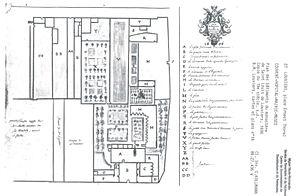
Plan du couvent de Louviers 1696 - copie du XIXe siècle, s.d. - B.M. Louviers, cartes et plans n°19
Le couvent Saint-Louis-Sainte-Élisabeth désigne un ancien couvent situé à Louviers, dans le département de l'Eure, en région Normandie.